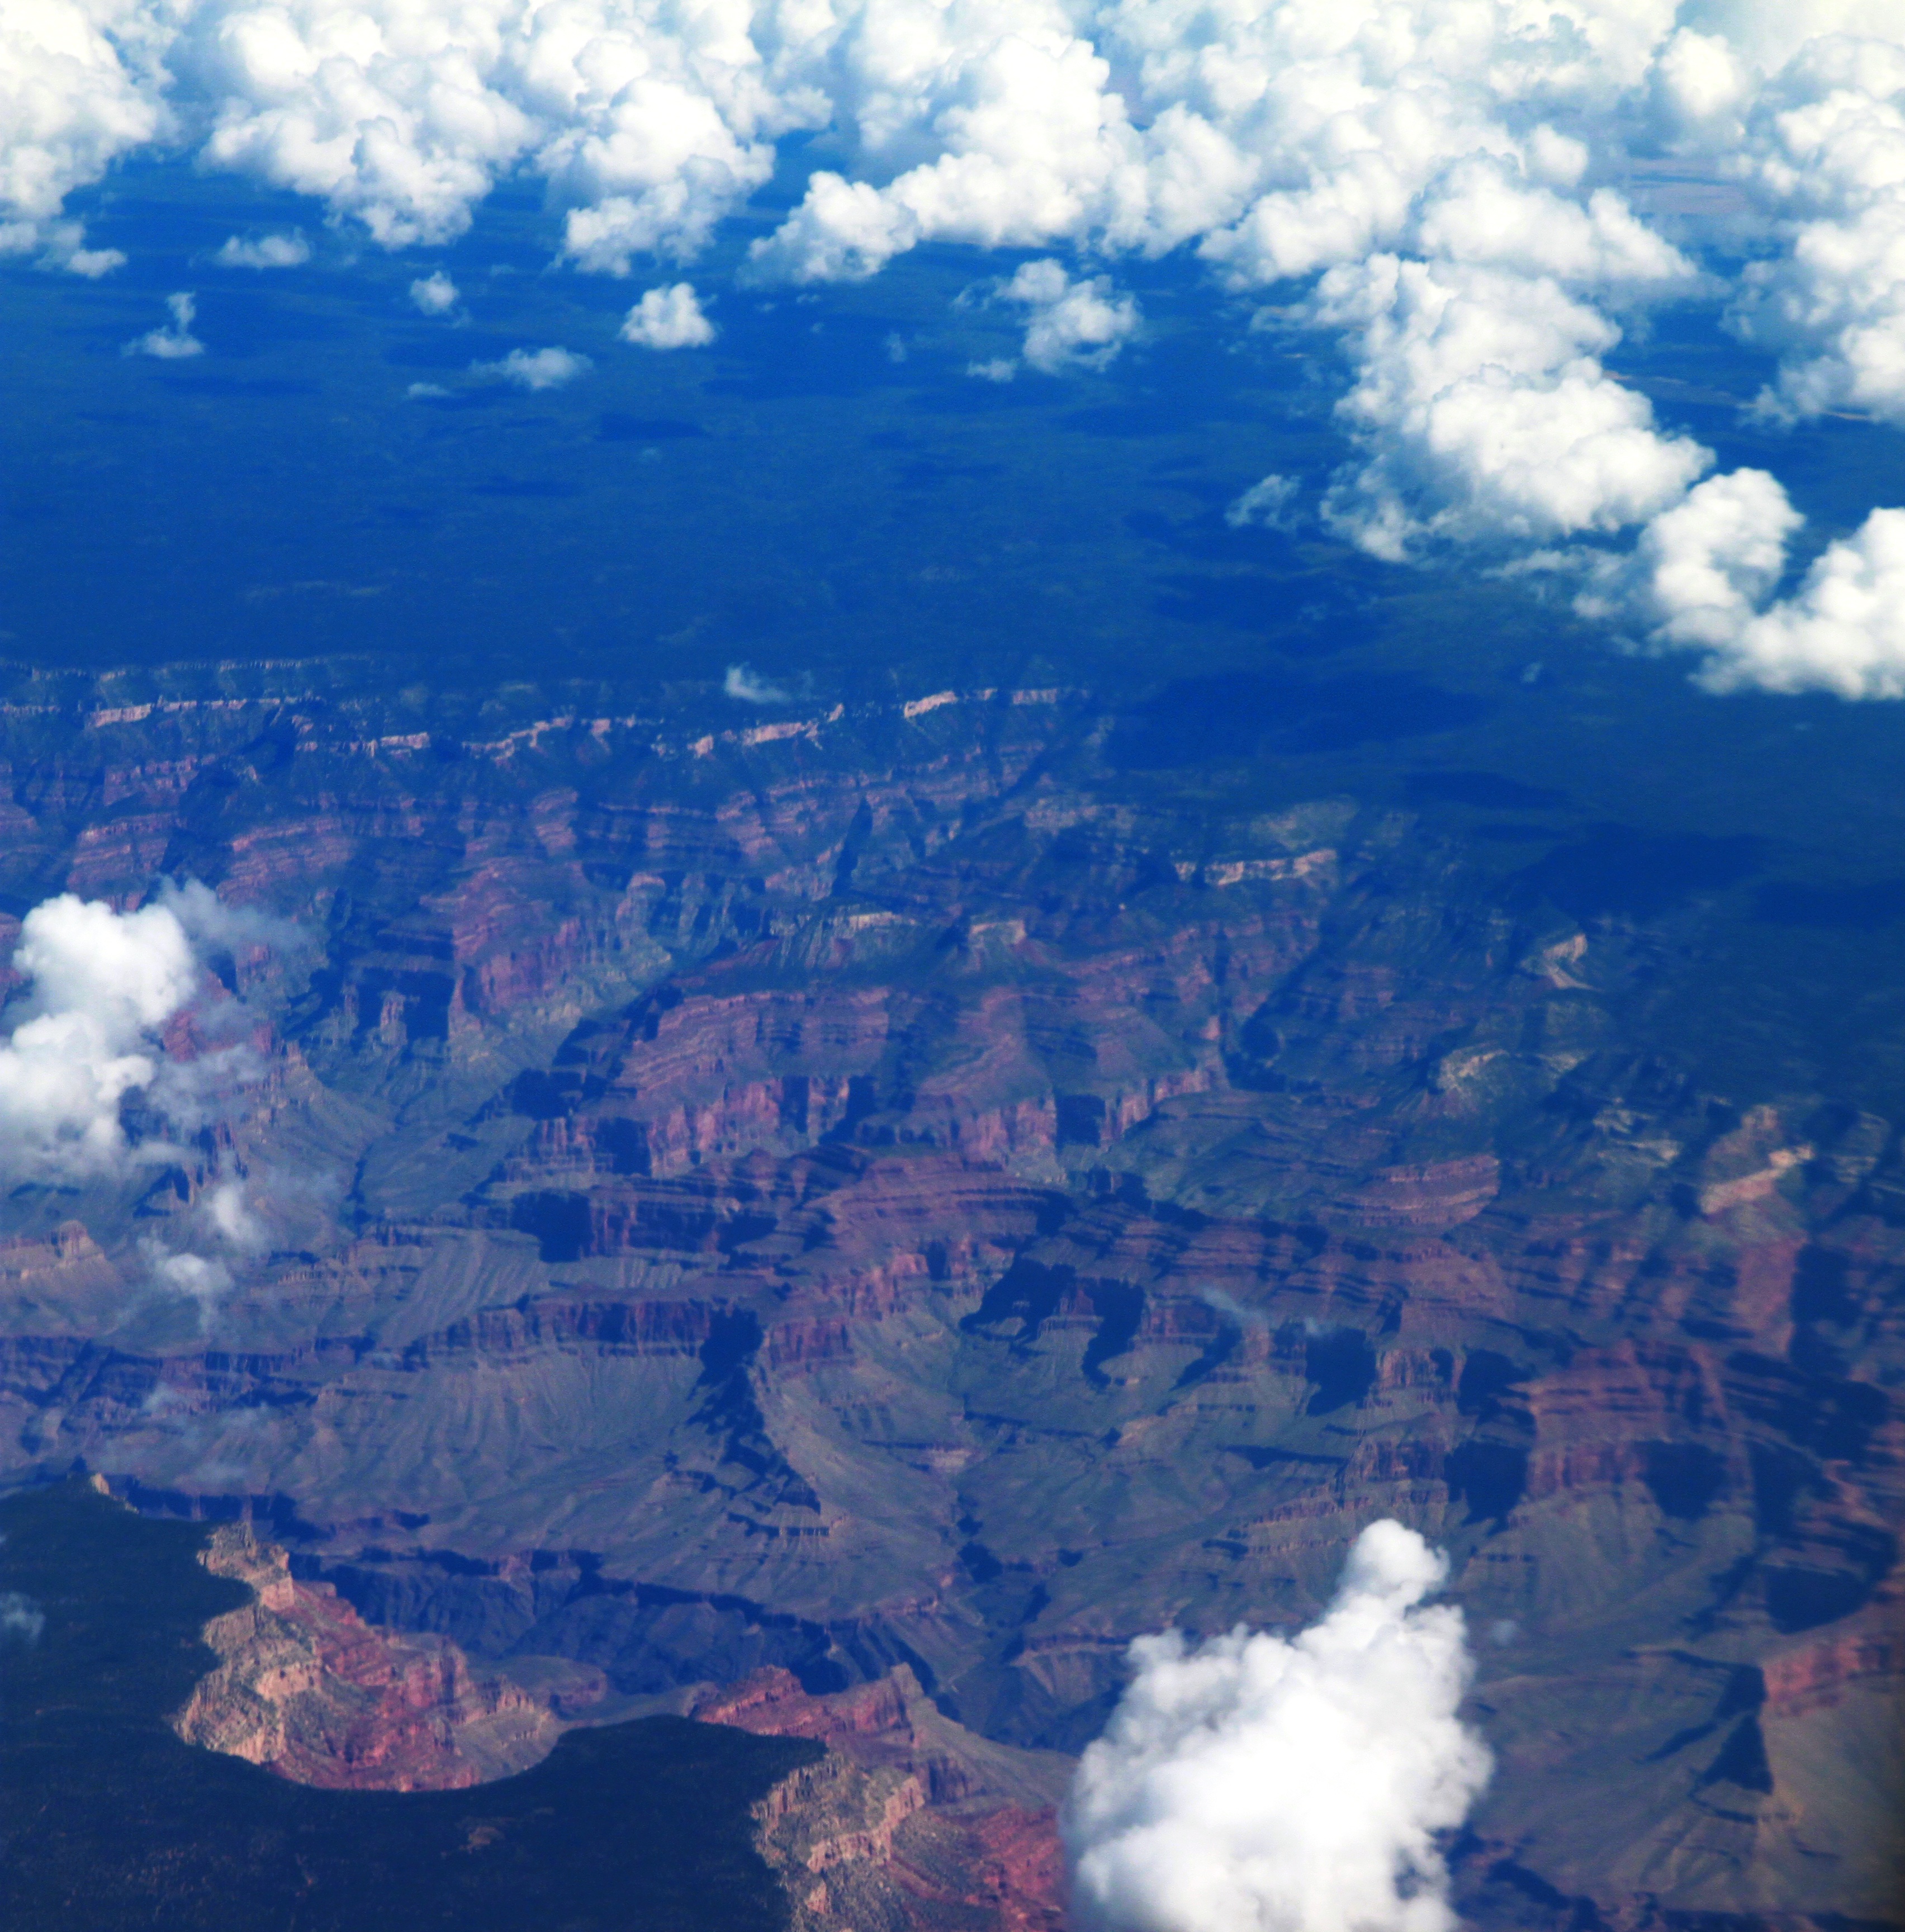
mountain, cloud, sky, atmosphere, mountain range, vacation, weather, usa, canyon, grand canyon, arizona, clouds, alps, plateau, landform, aerial photography, vacation spot, american southwest, geographical feature, atmosphere of earth, mountainous landforms, geological phenomenon